Answer in natural language. Which object is closer to the camera taking this photo, Doorway (highlighted by a red box) or Doorway (highlighted by a blue box)? Choose between the following options: Doorway (highlighted by a red box) or Doorway (highlighted by a blue box)
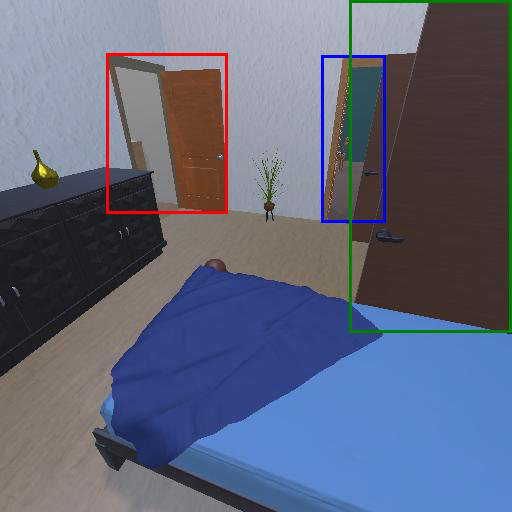
<answer>Doorway (highlighted by a blue box)</answer>